Casemate de Marckolsheim Sud

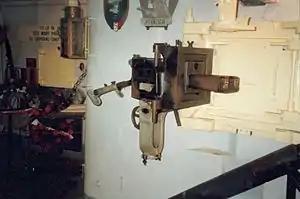
JM machine gun

Marckolsheim Sud was commanded in 1940 by Lieutenant Marois of the French 42nd Fortress Infantry Regiment. On 15–17 June, the sector was attacked by German forces of the German 360th Infantry Regiment, 221st Infantry Division. Marckolsheim Sud and Nord put up particularly fierce resistance to German attack. The Germans brought up 8.8 cm guns, disabling one cloche, and called in Stuka attacks, which buried the other in debris from bomb blasts. Without the means to defend itself in all directions, and with German assault teams throwing explosives into the casemate openings, the garrison was forced to surrender on the 17th.